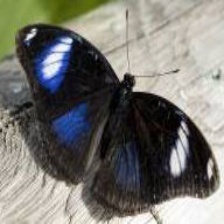
Species: GREAT EGGFLY